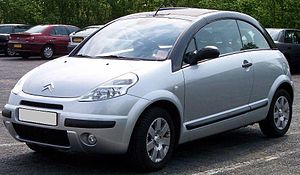
Citroën C3 Pluriel
Citroën C3 Pluriel
Citroën C3 Pluriel er en mellemting mellem en konventionel mindre bil og en cabriolet. Den har en termokaleche, som elektrisk kan rulles helt ned, så man får fornemmelsen af at køre i cabriolet. Kalechen er monteret i to langsgående bøjler, som helt kan afmonteres, så bilen bliver en ægte cabriolet. Ved lanceringen blev bilen kritiseret for at have dårlige køreegenskaber, når man kørte med afmonterede bøjler. Måske også derfor blev bilen kun produceret 1 enkelt år, fra 2003 til 2004. Pluriel blev leveret med en 1,4 og en 1,6l motor. Den største motorvariant havde som standard en slags automatgear, kaldet sensodrive. Trods dette var 1,6 l motoren den mest økonomiske, med et normforbrug på 15,4 km/l mod den mindre motors 14,7.